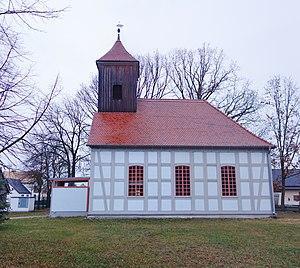
Vue du sud de l'église à Klein Muckrow , ville de Friedland (Niederlausitz) , arrondissement de Oder-Spree , état fédéral de Brandebourg, Allemagne Español: Vista del sur de la iglesia en Klein Muckrow , ciudad de Friedland (Niederlausitz) , distrito de Oder-Spree , estado federado de Brandeburgo, Alemania Object location52°